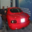
Label: automobile